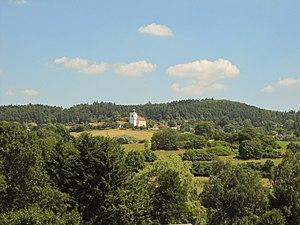
Vysoký Újezd est une commune du district de Benešov, dans la région de Bohême-Centrale, en Tchéquie. Sa population s'élevait à 190 habitants en 2020.